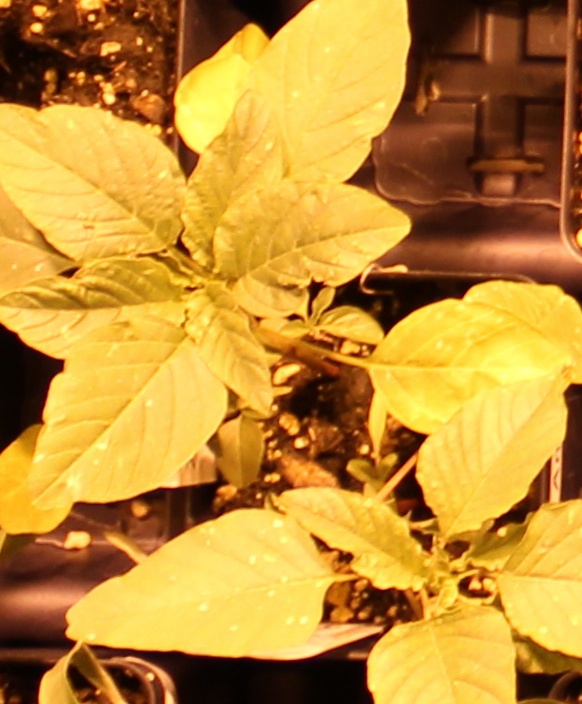
Label: Palmer Amaranth